Julien Cosmao

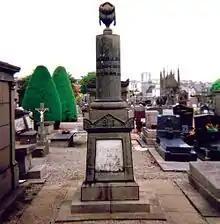
His grave at St Martin cemetery, Brest

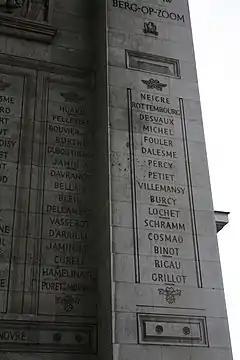
Cosmao's name engraved on the Arc de Triomphe in Paris (fourth from bottom right)

In the context of the lack of qualified officers due to the French Revolution, he was made "Capitaine de Vaisseau" in April 1793, serving aboard , "Centaure" and "Duguay-Trouin", under Rear-Admiral Trogoff de Kerlessy. In December 1794 he was transferred to the squadron commanded by Pierre Martin, where he commanded the 80-gun ship of the line . He took part in the Battle of Genoa in March 1795 (where the French lost two ships of the line) and Battle of the Hyères Islands (where the French lost the 74-gun "Alcide").